North Korea–Russia relations

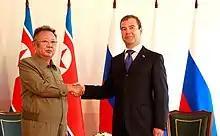
North Korean Leader Kim Jong Il with Russian President Dmitry Medvedev in Sosnovy Bor, August 2011

Vladimir Putin's elevation to prime minister in August 1999 and then president in March 2000 had critical significance for Pyongyang, which attributed its previous grievances to Yeltsin's government. Kim Jong Il's references to Putin were to the effect that at last Russia had a leader "with whom to do business." However, intensive diplomatic work had to precede a historical breakthrough in Russia–DPRK relations. These efforts began to bear fruit in late 1998, and by March 1999, it became possible to agree completely on the text and the initial Treaty on Friendship, Good-Neighborly Relations and Cooperation. It was signed in February 2000, after Yeltsin left the political arena.